VC-7 Squadron

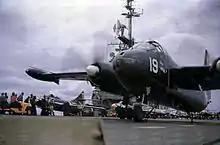
AJ Savage launching from USS Midway (CVA-41) 1955

In April, 1952, VC-7 was deployed to NAF Port Lyautey, French Morocco. They arrived for a six-month deployment, relieving VC-6. The squadron was involved in many operations with the U.S. Sixth Fleet while in Port Lyautey. During the initial deployment they operated with the USS Coral Sea and the USS Wasp. During the first deployment while operating off the carriers of the Sixth Fleet, CMR E. J. McConnell, C. Sprague and W. D. Mathews disappeared while on a simulated night attack mission of Italy. VC-7 was again deployed to Port Lyautey in late 1953 continuing into 1954. The squadron was equipped with the AJ-2 Savage during this deployment. NH was the designation used on the tail of the plane to indicate it belonged to VC-7.